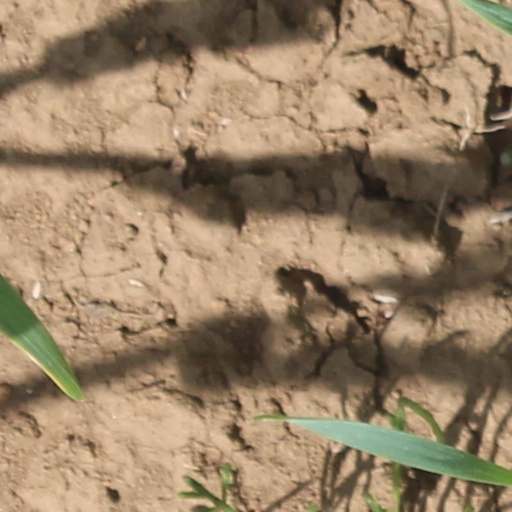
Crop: wheat